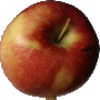
Label: braeburn_apple